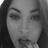
Emotion: surprise